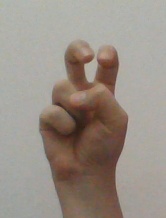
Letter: toot